Pump-jet

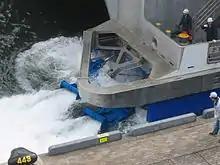
A view of pump-jets operating

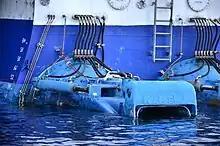
Two of four KaMeWa waterjets on the high-speed ferry "Discovery"

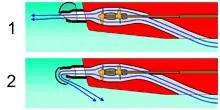
This image illustrates the workings of a "reversing bucket". 1: Forward thrust, reversing bucket disengaged 2: Reverse thrust, reversing bucket pushes the thrust flow backwards. This pump-jet has a pair of contrarotating blades.

A pump-jet, hydrojet, or water jet is a marine system that produces a jet of water for propulsion. The mechanical arrangement may be a ducted propeller (axial-flow pump), a centrifugal pump, or a mixed flow pump which is a combination of both centrifugal and axial designs. The design also incorporates an intake to provide water to the pump and a nozzle to direct the flow of water out of the pump.